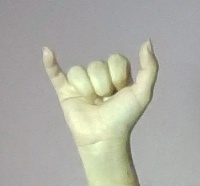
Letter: ya